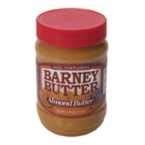
Item Name: BARNEY BUTTER NUT BTTR ALMND CRNCHY, 16 OZ
Value: 16.0
Unit: Fl Oz

Price: 14.055